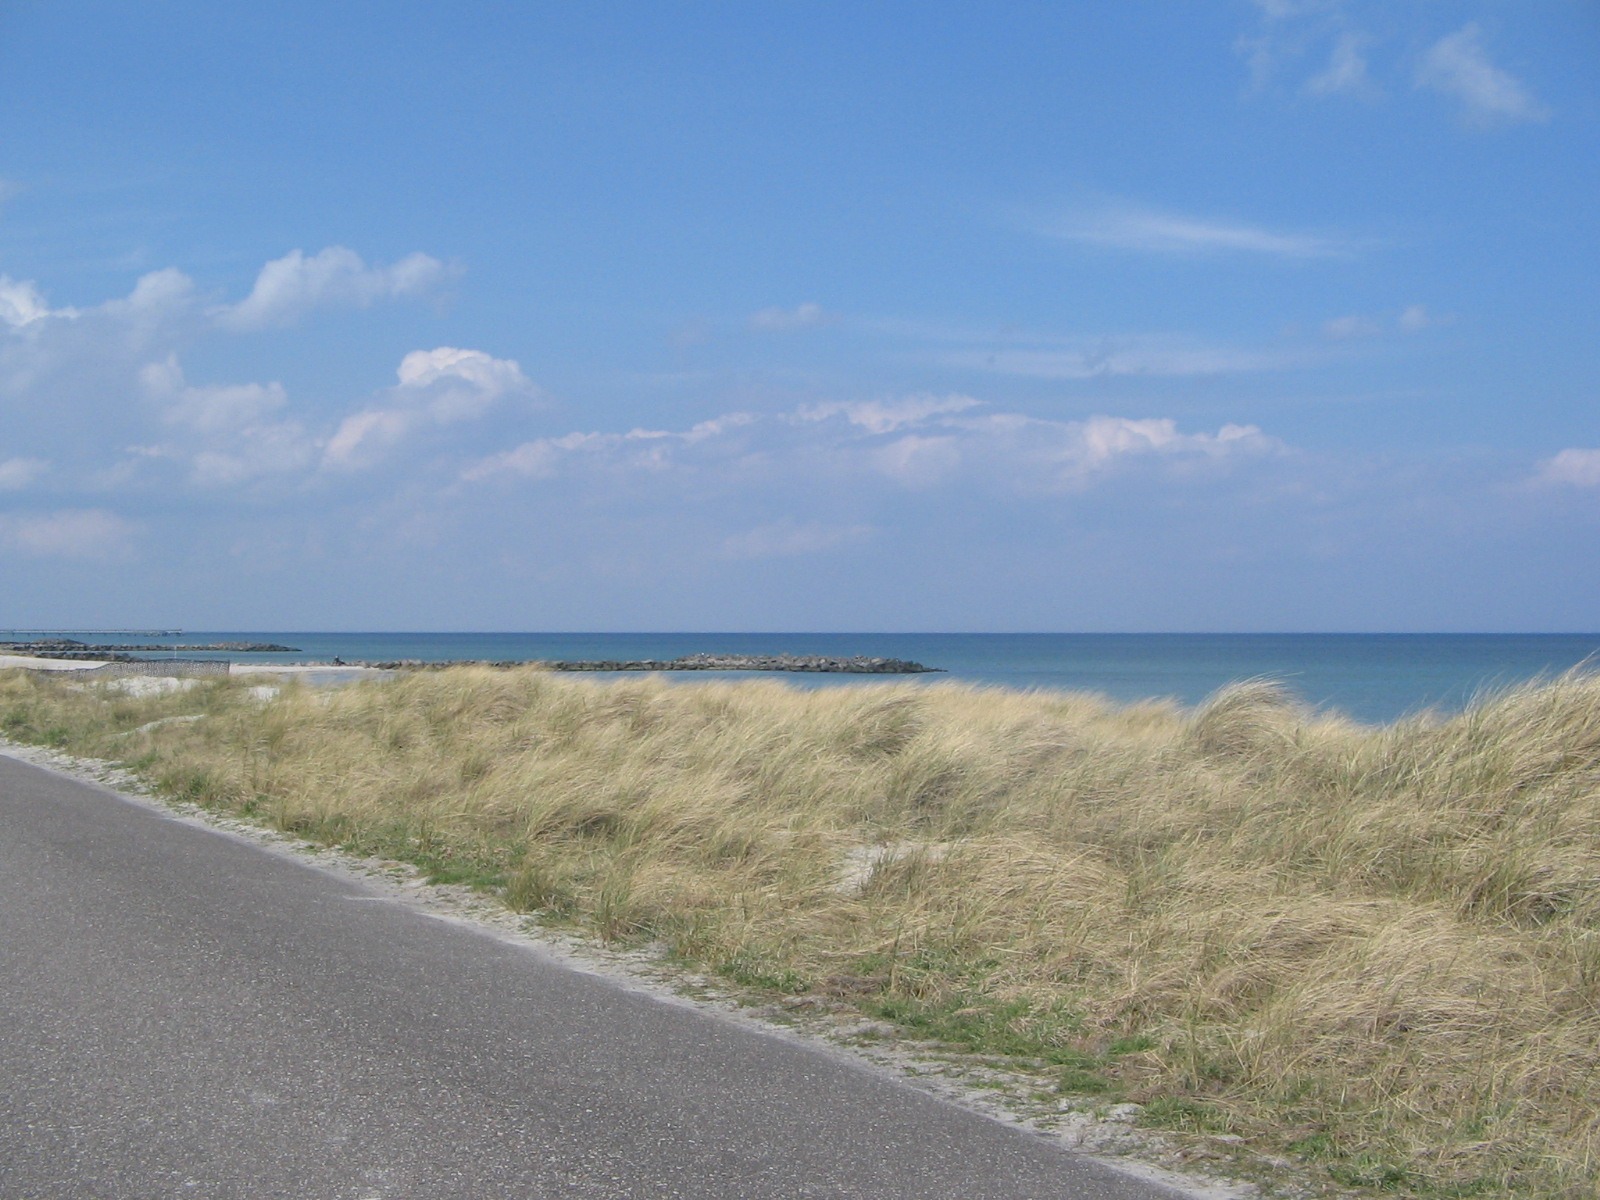
beach, sea, coast, sand, ocean, horizon, road, dune, shore, highway, bay, reservoir, terrain, road trip, habitat, ecosystem, cape, baltic sea, natural environment